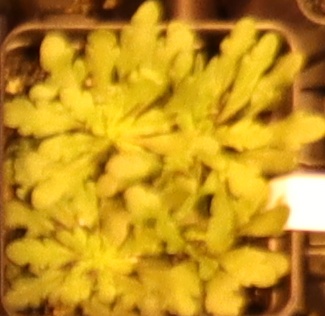
Label: Horseweed